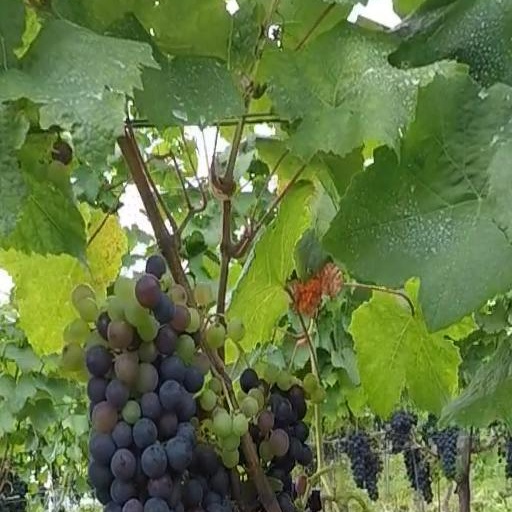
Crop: grape